Stal Mielec

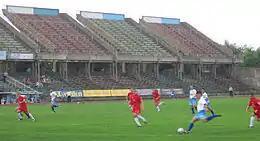
Stadion Stali Mielec old ground

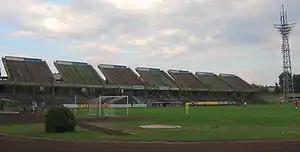
Stadion Stali Mielec

The football club was one of the first two (next to the volleyball club) at the PZL Mielec, established in 1939. The team was made up of players playing in other clubs in Mielec and employees of the PZL, an aerospace company. In the first match played, the team defeated the Gymnastic Society "Sokół" Mielec 4–1. Three more matches were played against Dzikovia Tarnobrzeg (2–1), Metal Tarnów (3–1) and a team made up of players from an ammunition factory in Nowa Dęba (6–1). A match against Okęcie Warsaw planned for September did not take place, because World War II started and all sports games were forbidden. However, the matches were played illegally in the meadows beyond the communal forest and in other towns (including Dębica, Kolbuszowa, Sandomierz). The only official match was played against a German military unit and ended with the score 1–2.